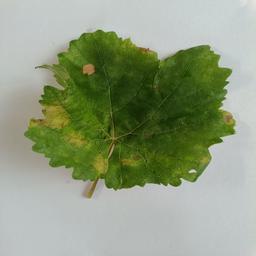
Label: Downy Mildew